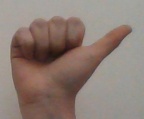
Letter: dhad